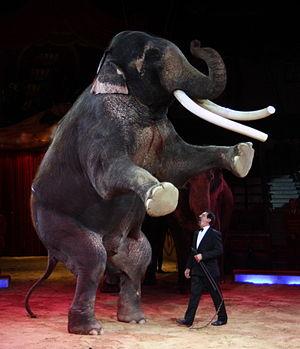
L’opposition à l'utilisation d'animaux sauvages dans les cirques regroupe l'ensemble des critiques formulées à l'encontre de cette pratique. Il peut s'agir d'une opposition militante menée par des associations qui réclament son abolition, ou n'être qu'un désaveu de celle-ci. Cette opposition est d'ordre éthique et porte sur les souffrances des animaux appartenant à des espèces sauvages, et qui n'ont donc pas subi de processus de domestication par les humains au cours de l'histoire.